Biltmore Village Cottages

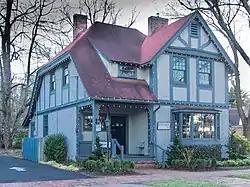

Biltmore Village Cottages are two historic homes formerly located at Biltmore Village, Asheville, Buncombe County, North Carolina. They were designed by Richard Sharp Smith and built about 1900. The dwellings are pebbledash finished half-timbered cottages. They were moved outside the district in August 1983.